Geiranger - Hellesylt Ferry

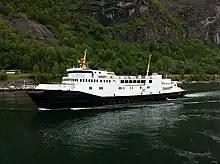
M/S "Veøy" on the Geirangerfjorden.

The Geiranger–Hellesylt Ferry is a ferry service in Norway between the villages of Geiranger and Hellesylt both located within Stranda Municipality in Møre og Romsdal county. The trip takes just over an hour. The route passes all the highlights of the Geirangerfjord and is therefore very popular with tourists.